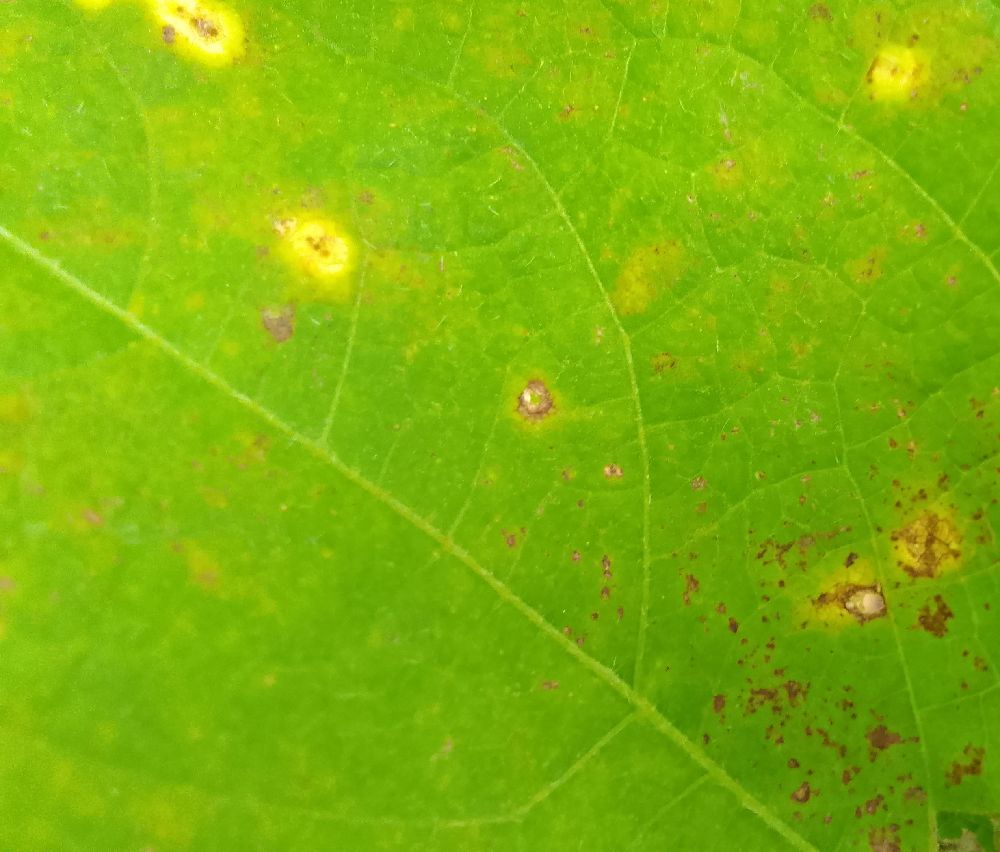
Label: rust